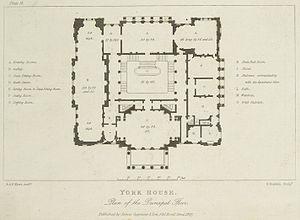
Lancaster House est un palais situé dans le quartier St. James's. Non loin du palais St. James, il est de nos jours géré par le Bureau des Affaires étrangères et du Commonwealth. Construit entre 1825 et 1840, il s'agit d'un bâtiment de style néoclassique.
L’architecture d’intérieur procède des arts décoratifs. Celui-ci conçoit l'architecture à l'échelle intime de la vie quotidienne et l’inscrit dans les comportements domestiques, professionnels, culturels des Hommes.